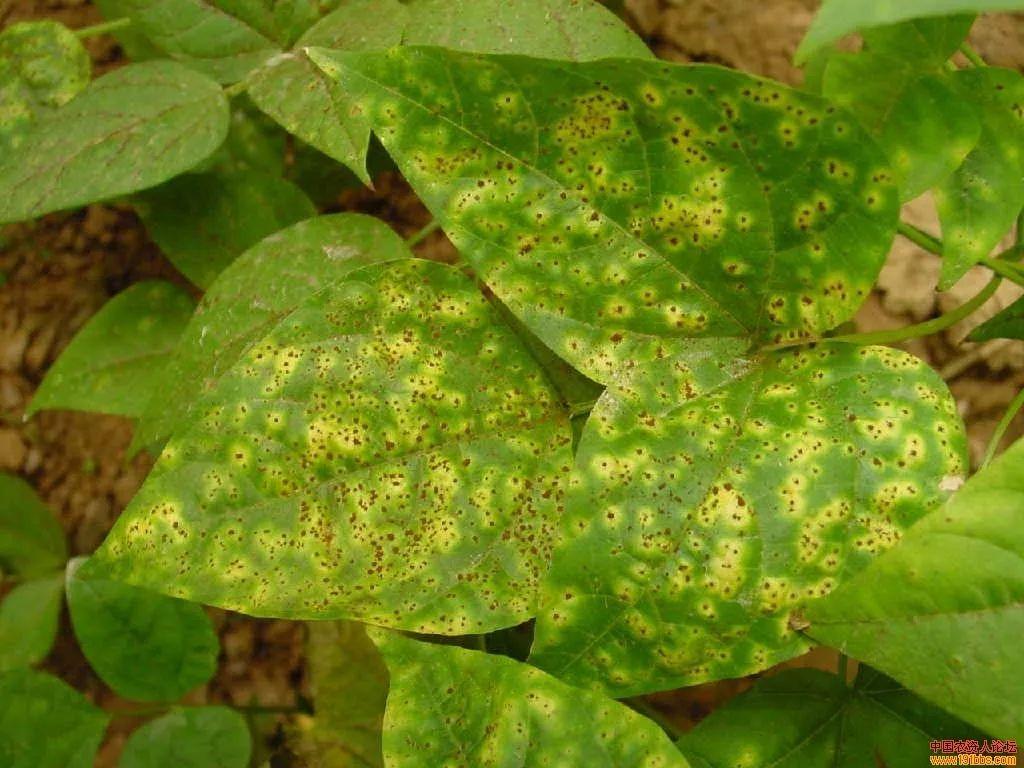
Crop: unknown
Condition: bean_bean_rust